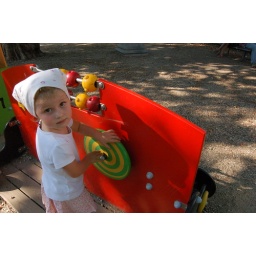
A cute girl in Liege